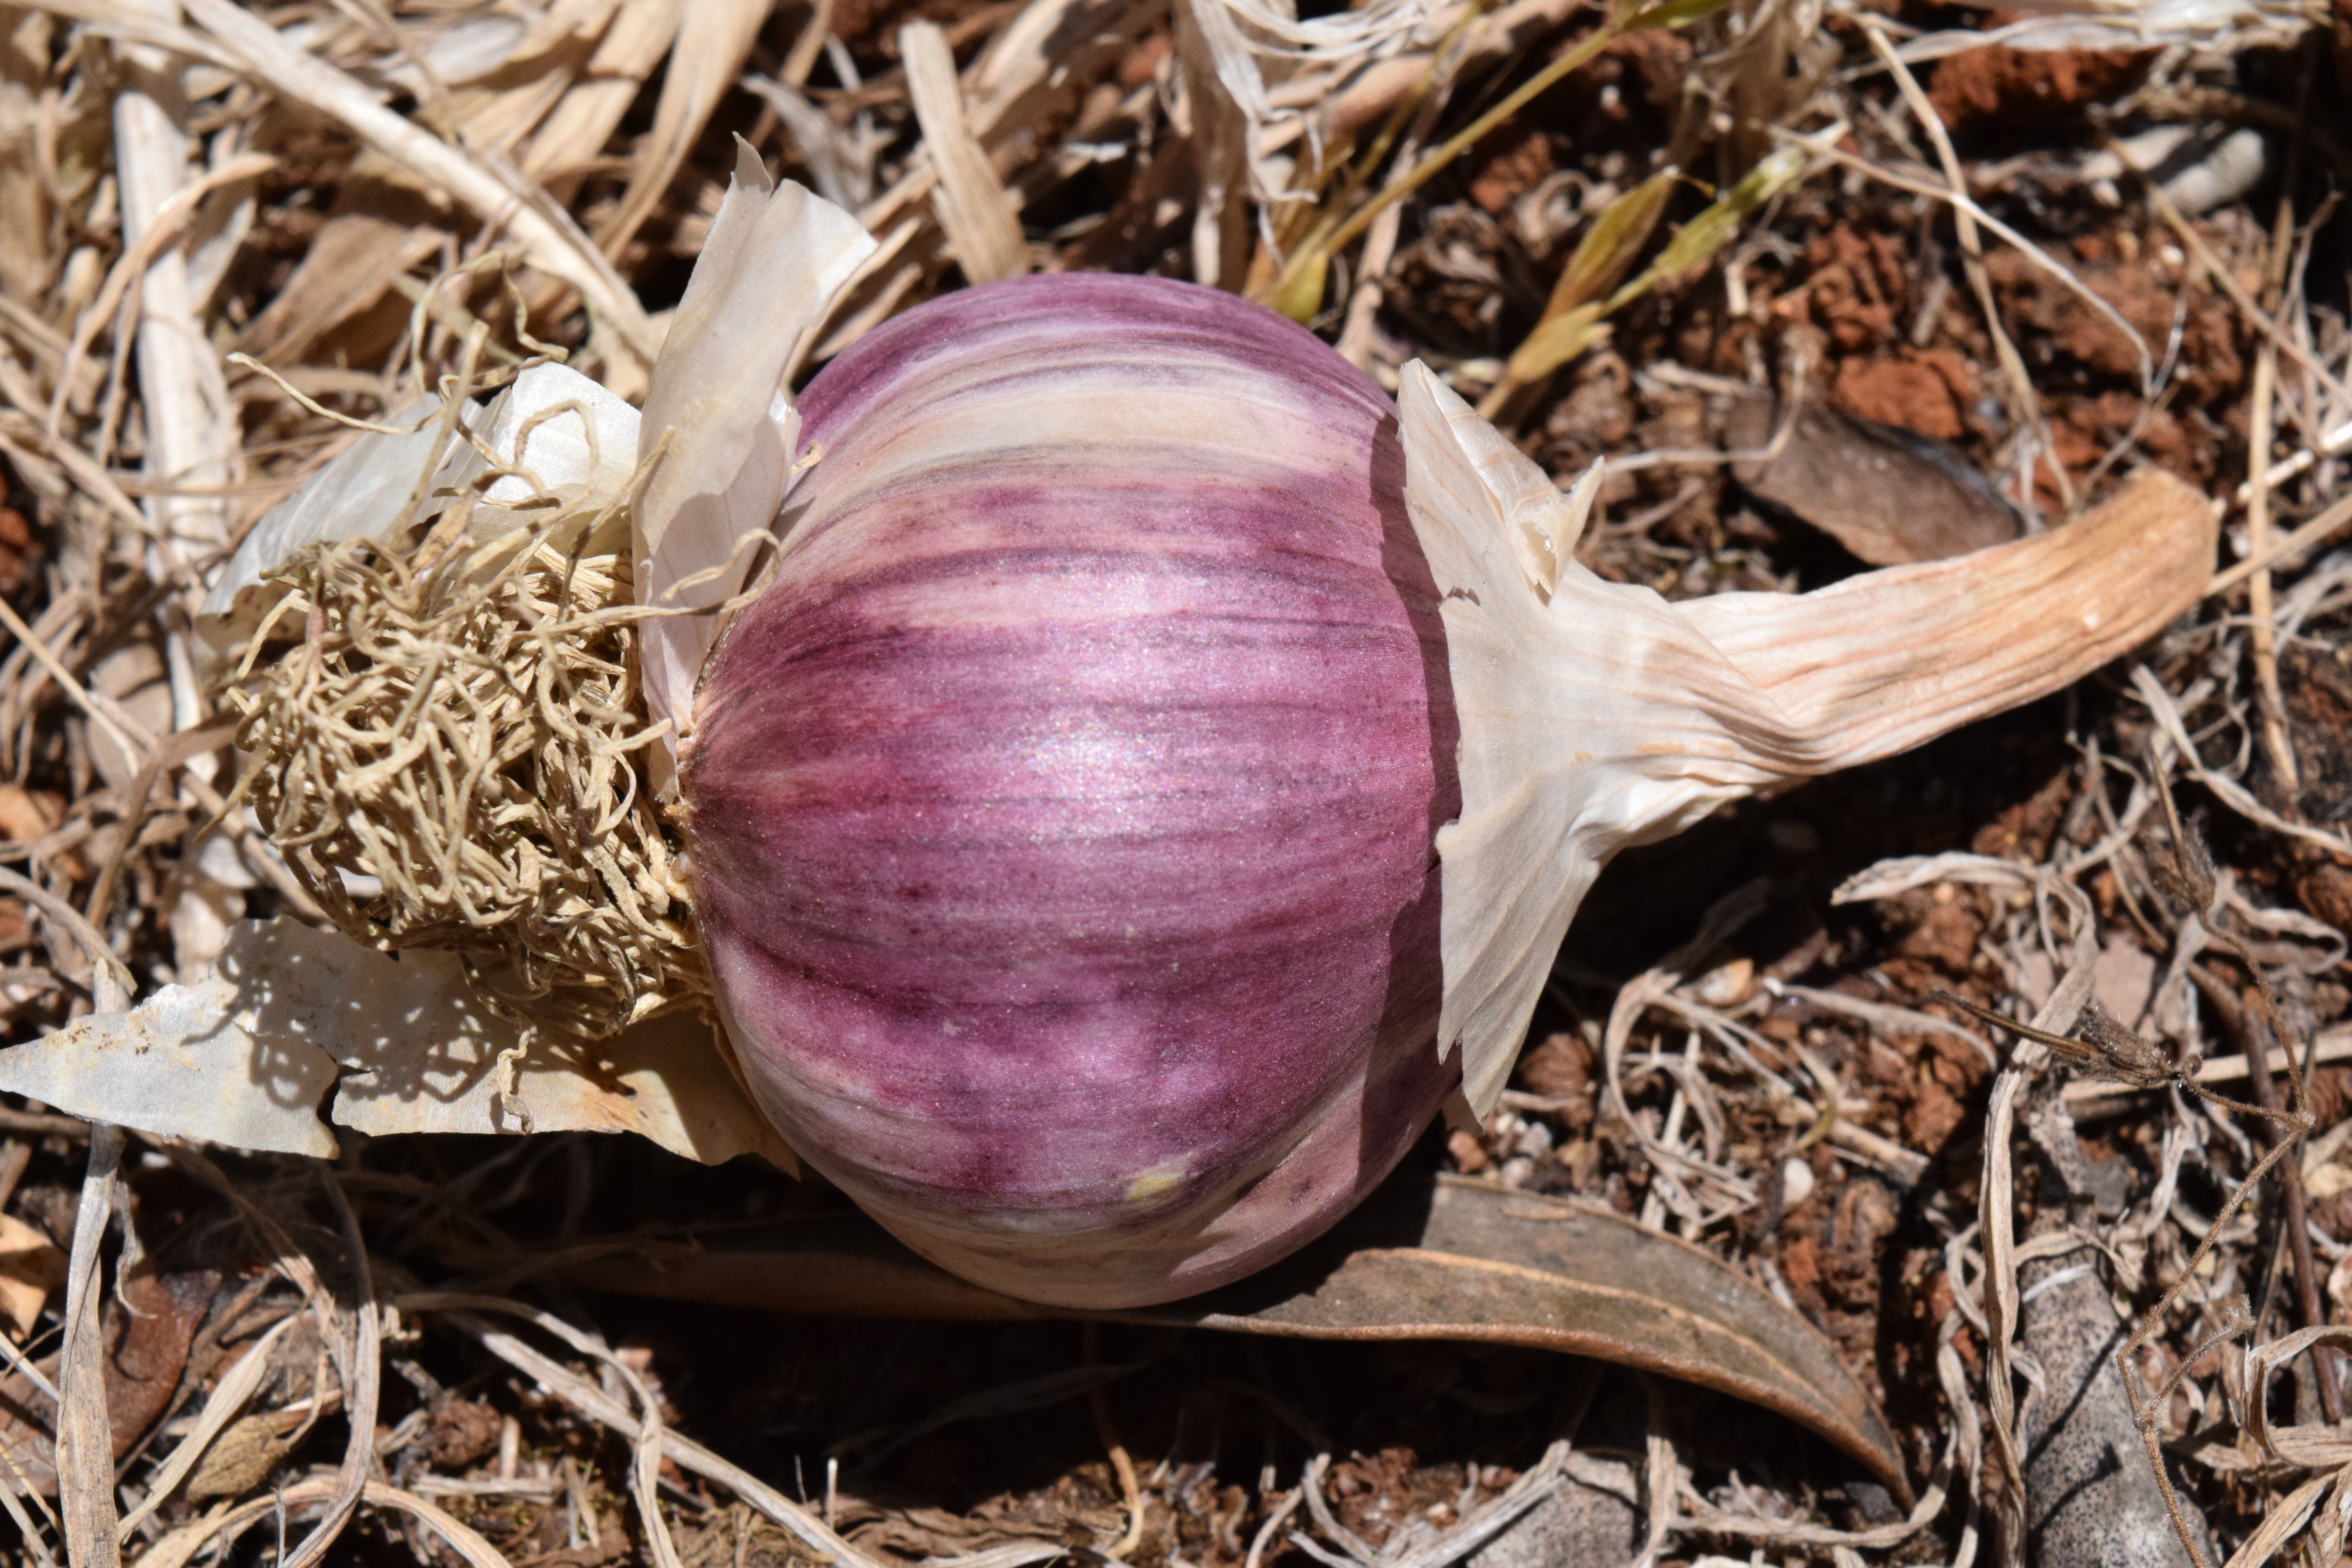
plant, flower, purple, dry, food, mediterranean, spice, garlic, produce, vegetable, healthy, close, onion, cook, coconut, violet, thistle, flowering plant, tuber, shallot, land plant, onion genus